Tom Starke

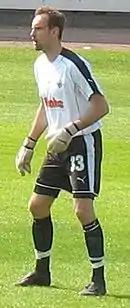
Starke playing for Paderborn 07 in 2006

It was announced that Starke joined Paderborn 07 on 6 January 2006, signing a two–year contract, with Bayer Leverkusen including a buyback clause.